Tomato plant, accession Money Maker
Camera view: bottom (45 deg); turntable rotation: 240 degrees
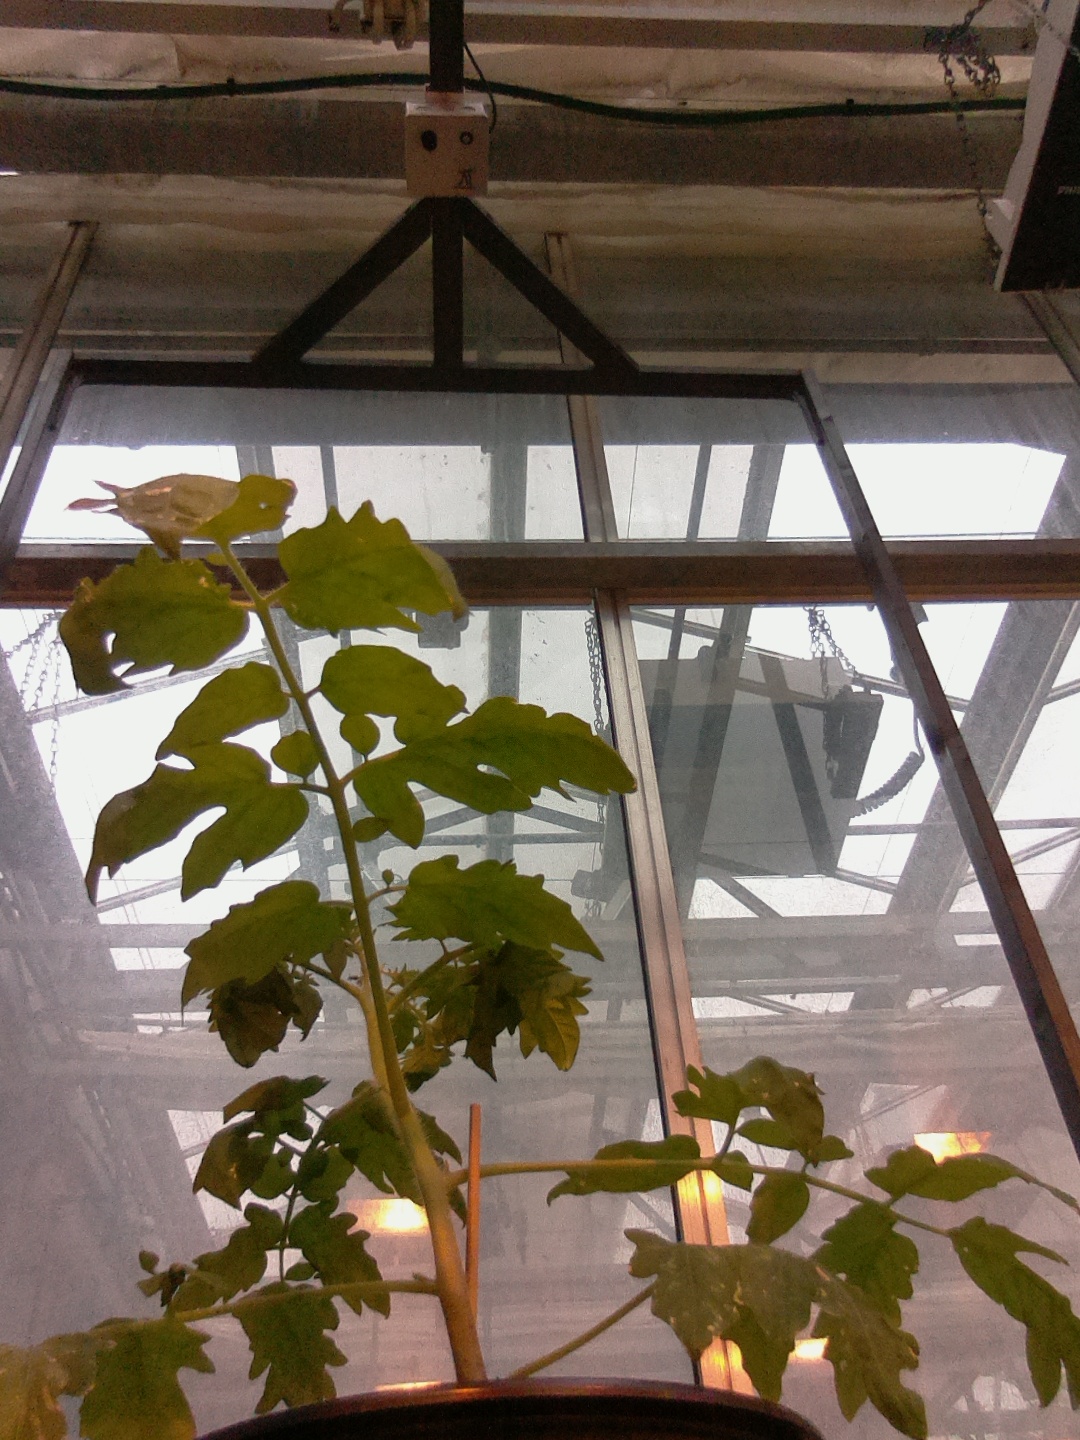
BBCH growth stage 13: 6 of true leaves visible